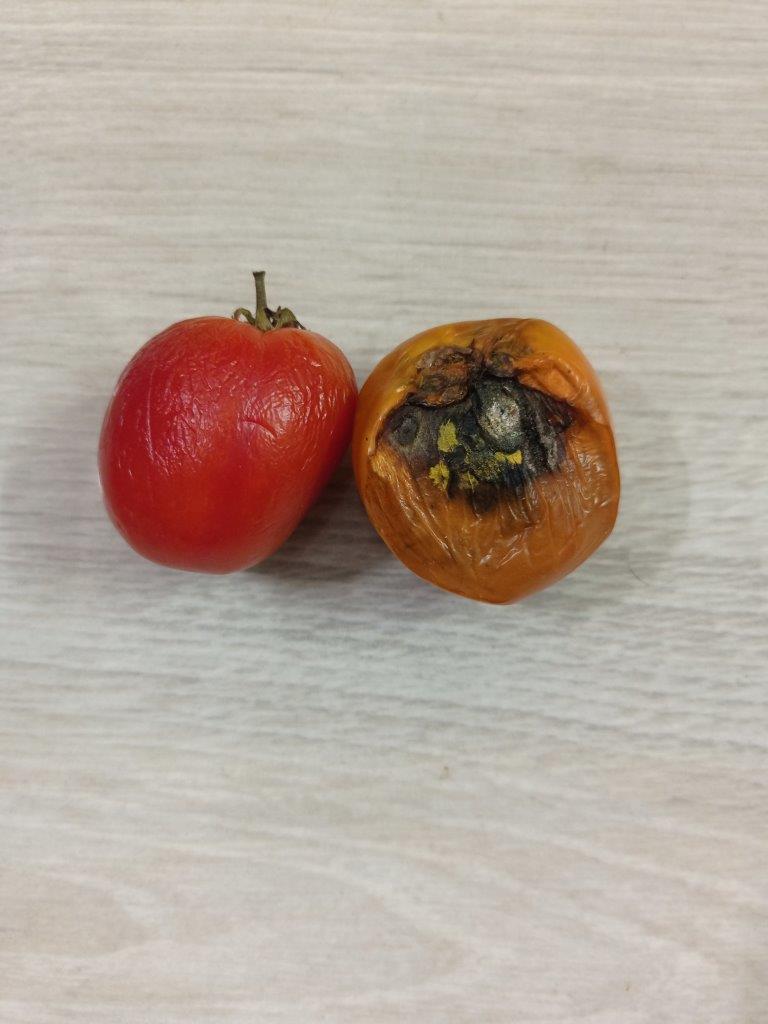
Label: Rotten